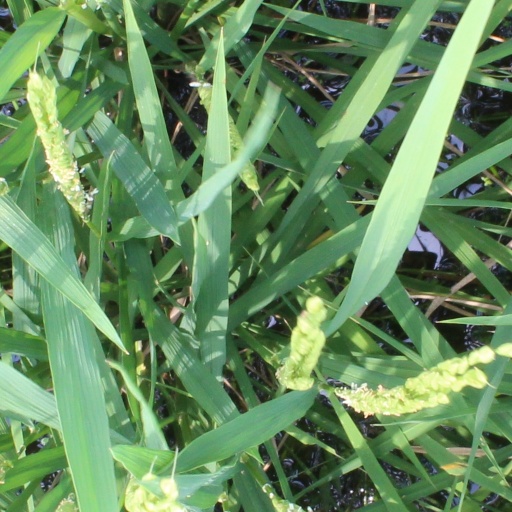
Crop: rice